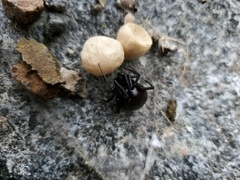
Species: Lactrodectus_hesperus